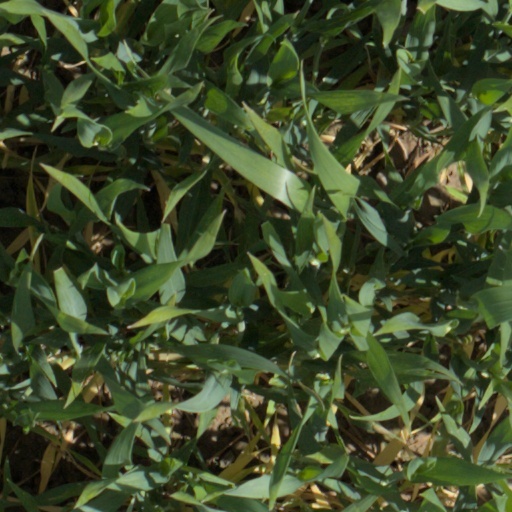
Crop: wheat